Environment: lab
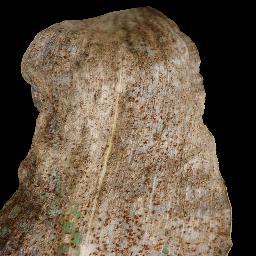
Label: common_rust